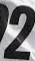
Number: 2